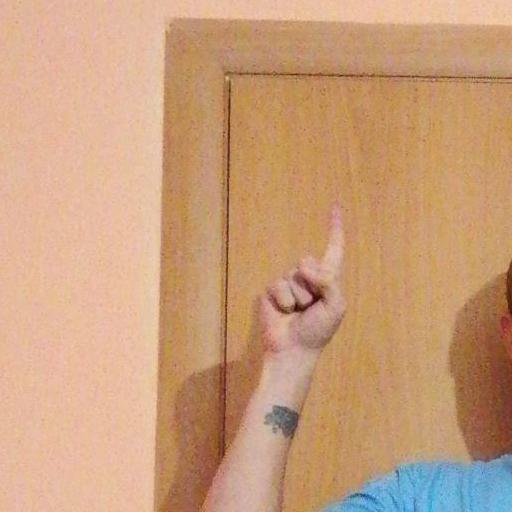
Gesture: one